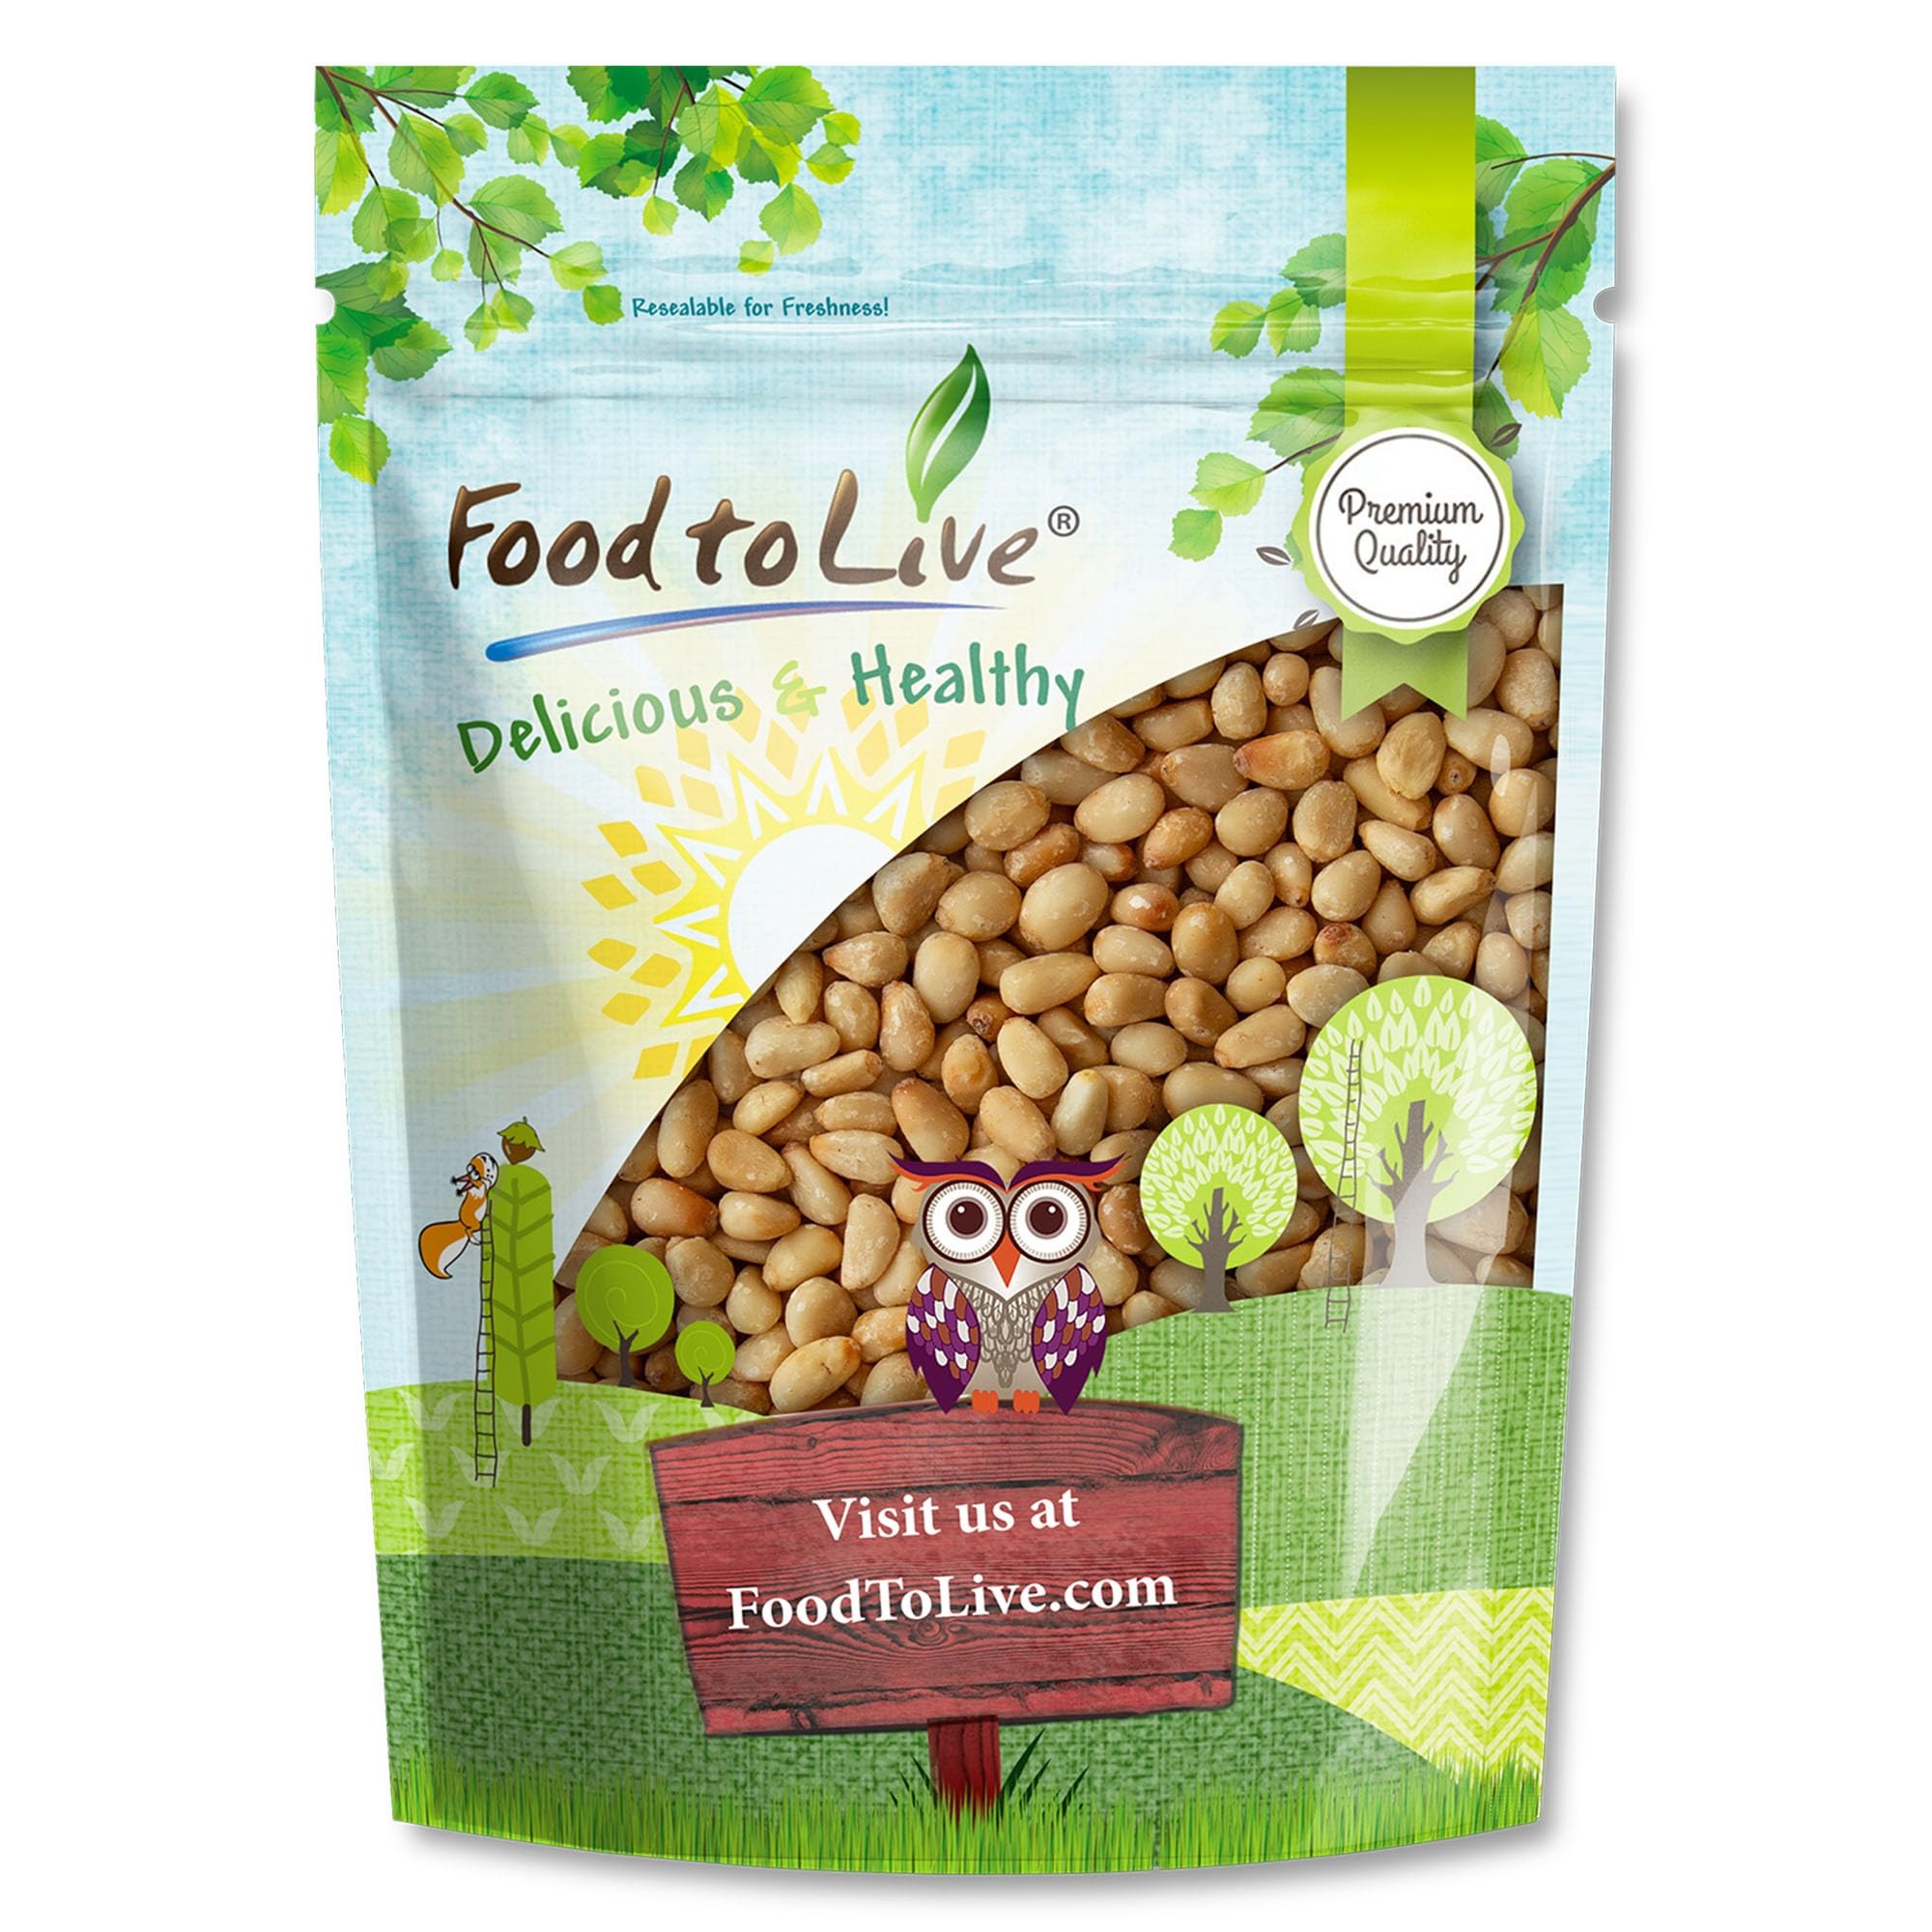
Item Name: Food to Live Dry Roasted Pine Nuts, 2 Pounds – Naturally Tasty and Crunchy, Nutritious and Delicious, Perfect for Cooking, Baking and Snacking, Vegan, Kosher, Bulk
Bullet Point 1: ✔️Rich & Buttery Flavor – Lightly roasted for a smooth, nutty taste with a delicate crunch.
Bullet Point 2: ✔️Versatile Cooking Ingredient – Perfect for salads, pasta, pesto, and grain bowls.
Bullet Point 3: ✔️Great for Baking & Snacking – Adds texture to cookies, muffins, and homemade energy bars.
Bullet Point 4: ✔️Easy to Toast & Enhance Flavor – Lightly heat in a pan to bring out extra richness.
Bullet Point 5: ✔️Convenient & Resealable – Packaged to maintain freshness and easy storage for everyday use.
Product Description: Roasted Pine Nuts bring a rich, buttery flavor and delicate crunch to a variety of dishes. Lightly roasted to enhance their natural taste, these small, ivory-colored nuts offer a smooth texture and mild, nutty aroma. Their versatile flavor makes them a popular choice for adding depth to both savory and sweet recipes. These pine nuts are perfect for a range of culinary uses. Toss them into salads for added texture, mix them into grain bowls, or use them as a topping for roasted vegetables. Their mild nuttiness pairs well with pasta dishes, including classic pesto sauce. For a unique twist, incorporate them into baked goods such as cookies, muffins, and breads. Lightly toasting them in a pan before use enhances their natural flavors and adds extra crispness. To maintain freshness, store Roasted Pine Nuts in an airtight container in a cool, dry place. Their delicate nature makes them a convenient and flavorful addition to any kitchen, whether sprinkled over dishes or enjoyed as a quick snack.
Value: 32.0
Unit: Ounce

Price: 42.99